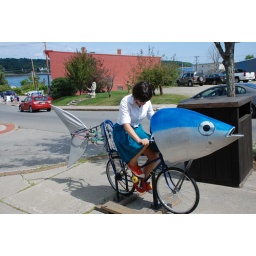
Keryn riding the fish bike in Belfast, Maine